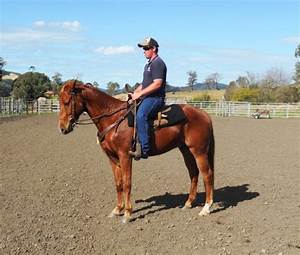
Label: cavallo